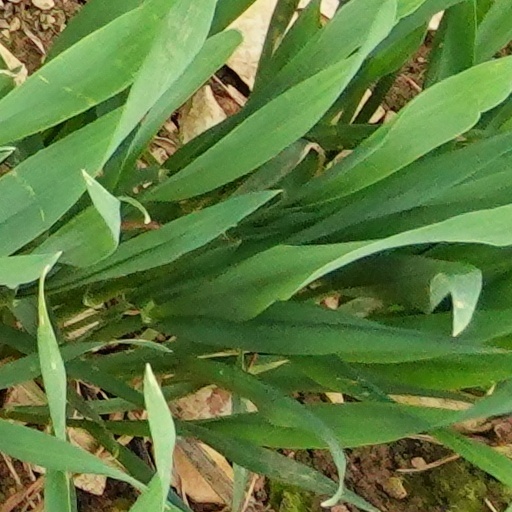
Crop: wheat